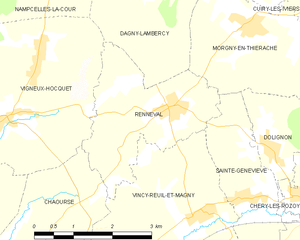
Carte des communes françaises: Renneval